Karori

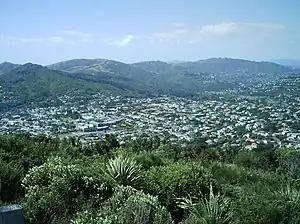

Karori is a suburb located at the western edge of the urban area of Wellington, New Zealand, from the city centre and is one of New Zealand's most populous suburbs, with a population of in The name Karori used to be Kaharore and is from the Māori language. No Māori lived in the area, when the first European settlers came to Karori in the 1840s. The first settler in Karori cleared 20 acres of forest on his section with his younger brother Moses and advertised its sale in December 1841.